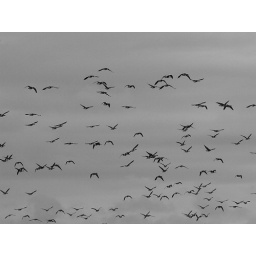
Canada geese photo taken in sepia and then converted to black and white